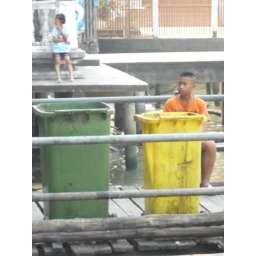
Kid sitting by a yellow bin on the pier. Location: Pak Kret, Nonthaburi, Thailand. &amp;copy; Gordon Anderson